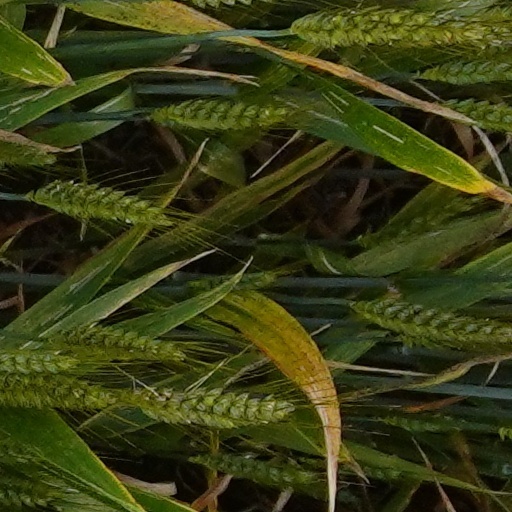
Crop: wheat